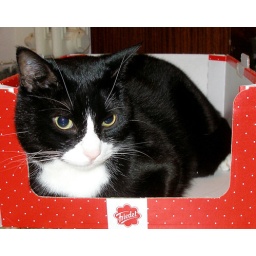
Vinicio in the red box